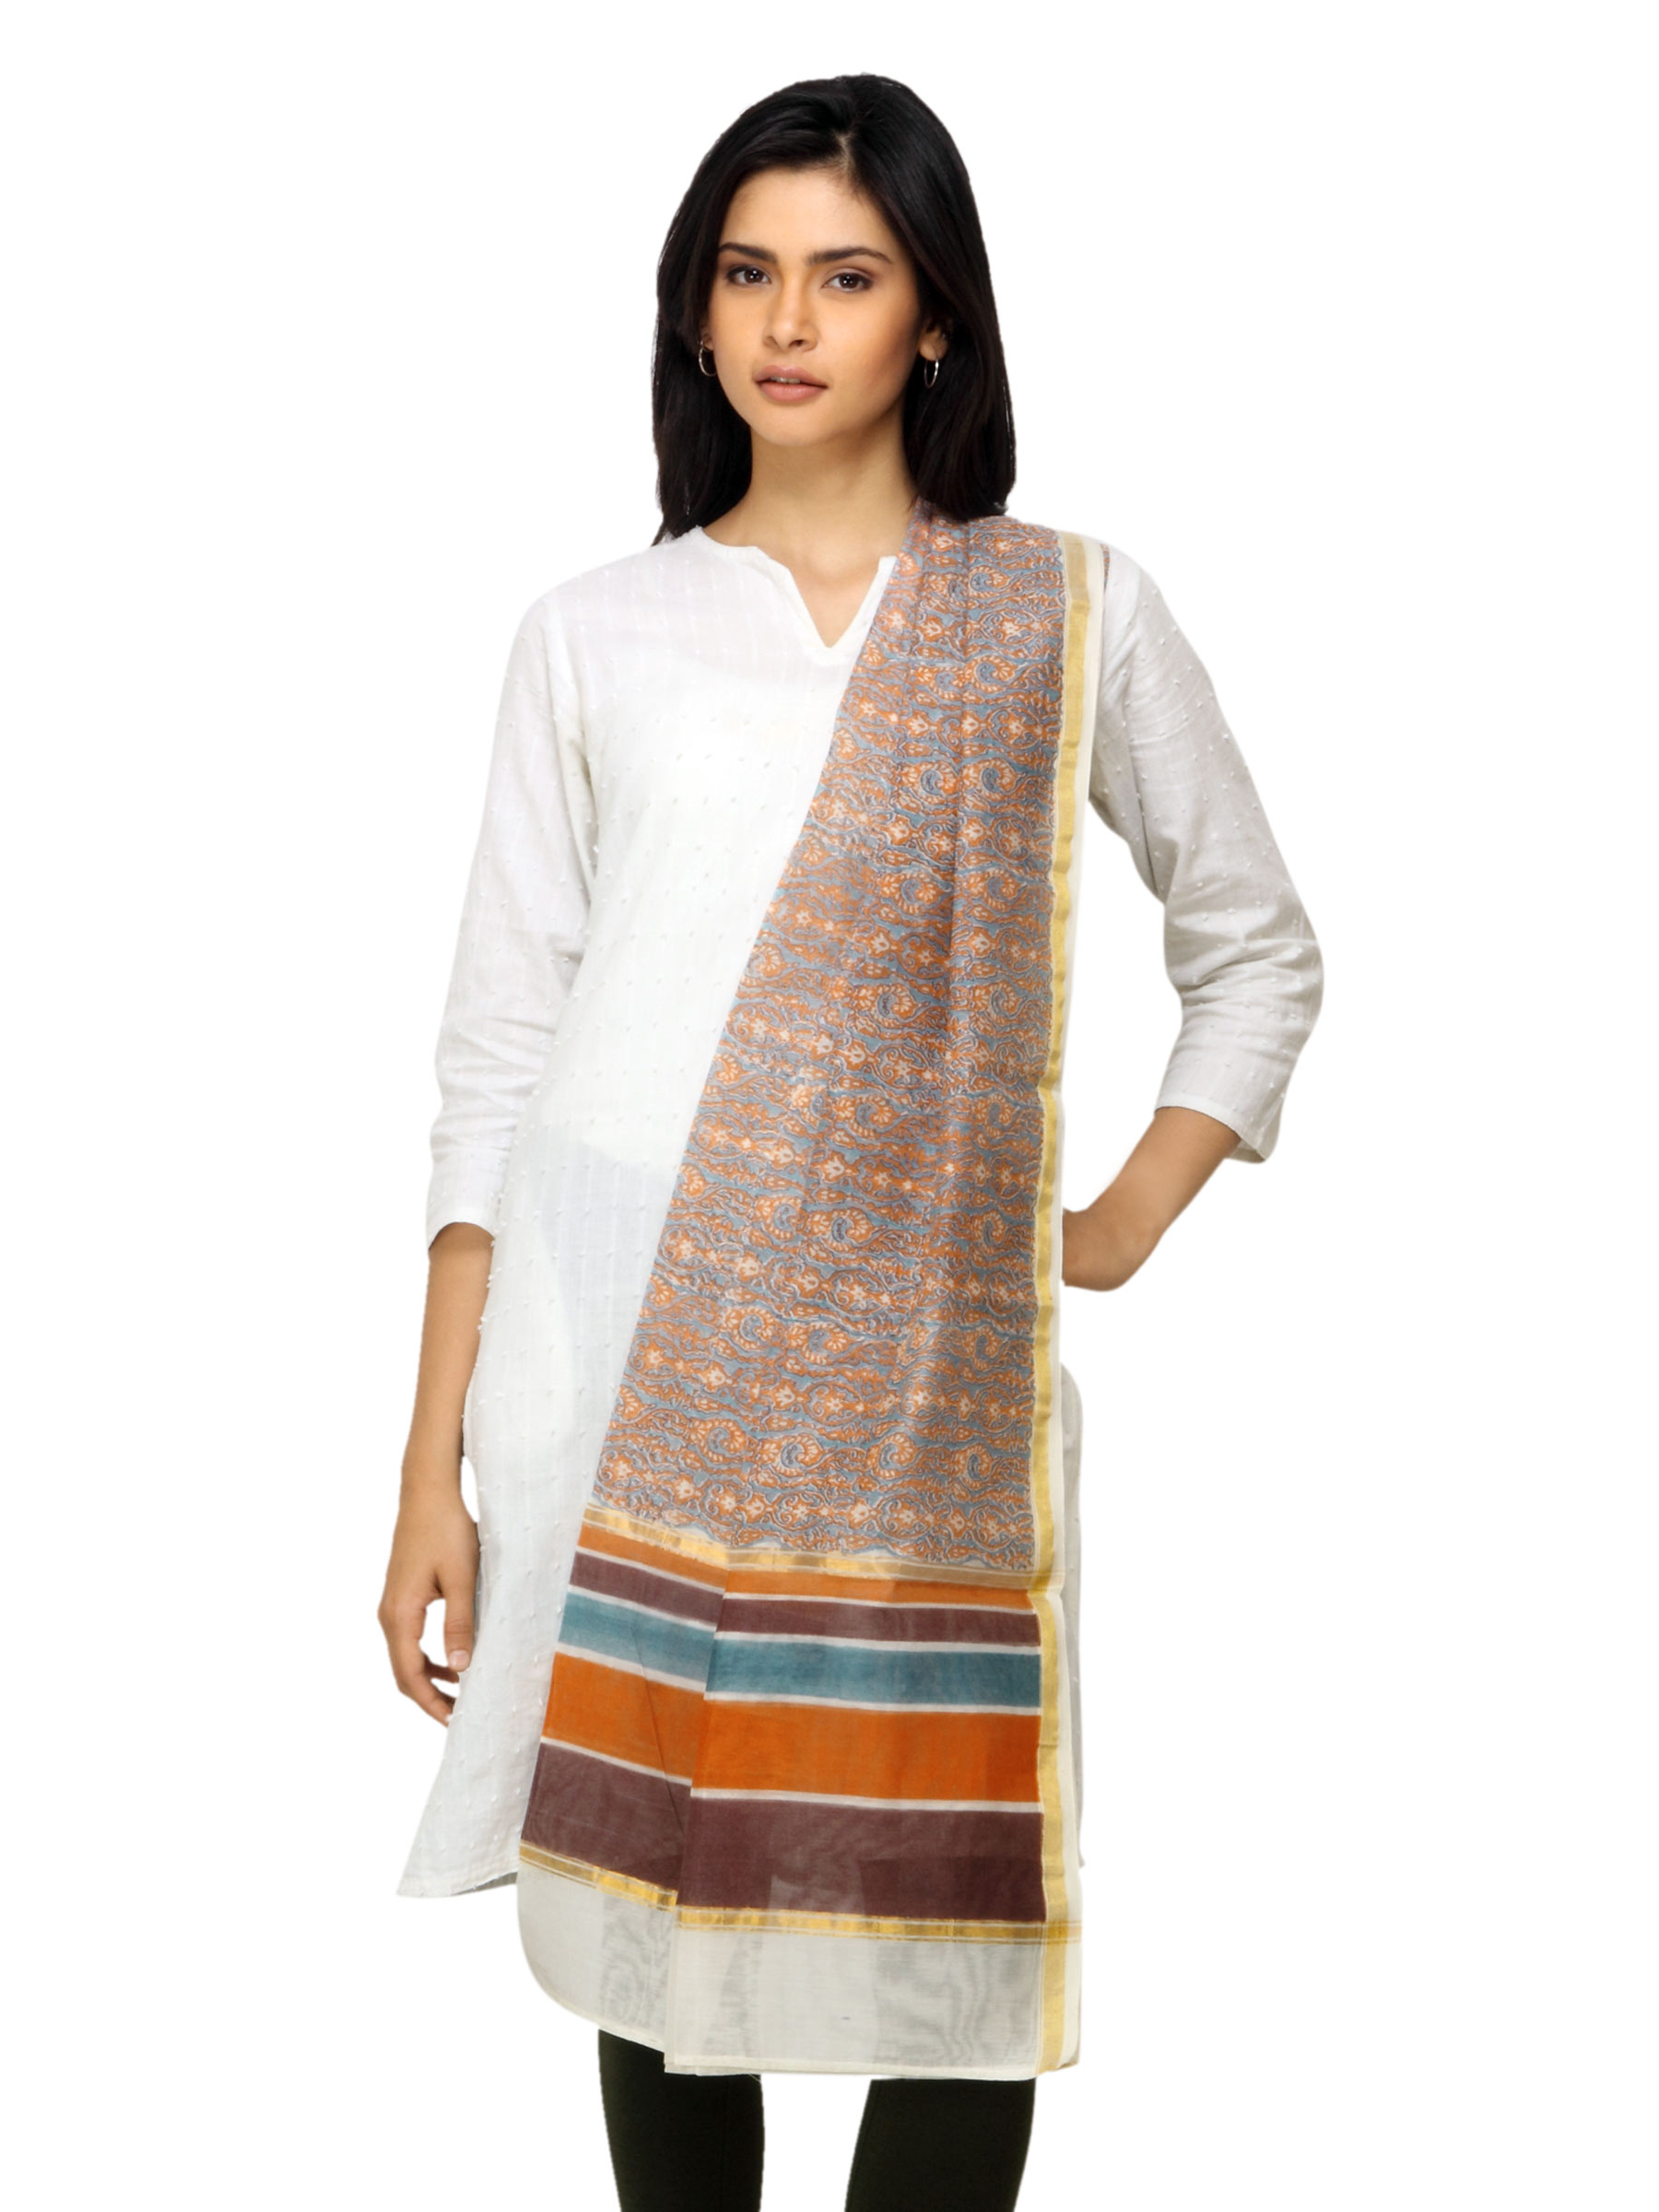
Fabindia Women Multi Coloured Chanderi Dupatta
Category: Apparel / Topwear / Dupatta
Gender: Women
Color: Multi
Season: Summer 2012
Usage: Ethnic